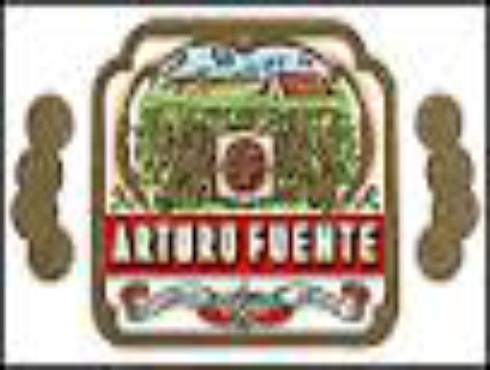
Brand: Arturo Fuente
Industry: Necessities